Question: Please indicate a possible affordance area of bicycle that can be used for sitting
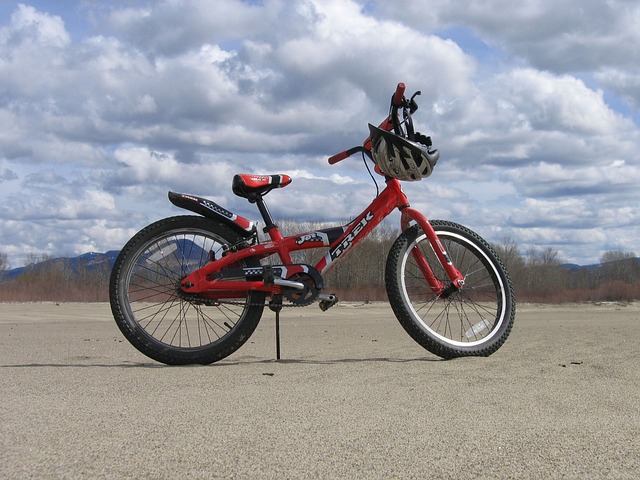
Answer: [230, 173, 290, 207]